Bethlen Castle

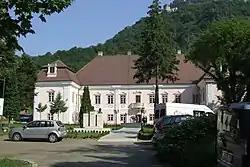
The front view of "Magna Curia"

Magna Curia (Latin for "The Great Court") or The Bethlen Castle is a palace located in Deva, Romania.